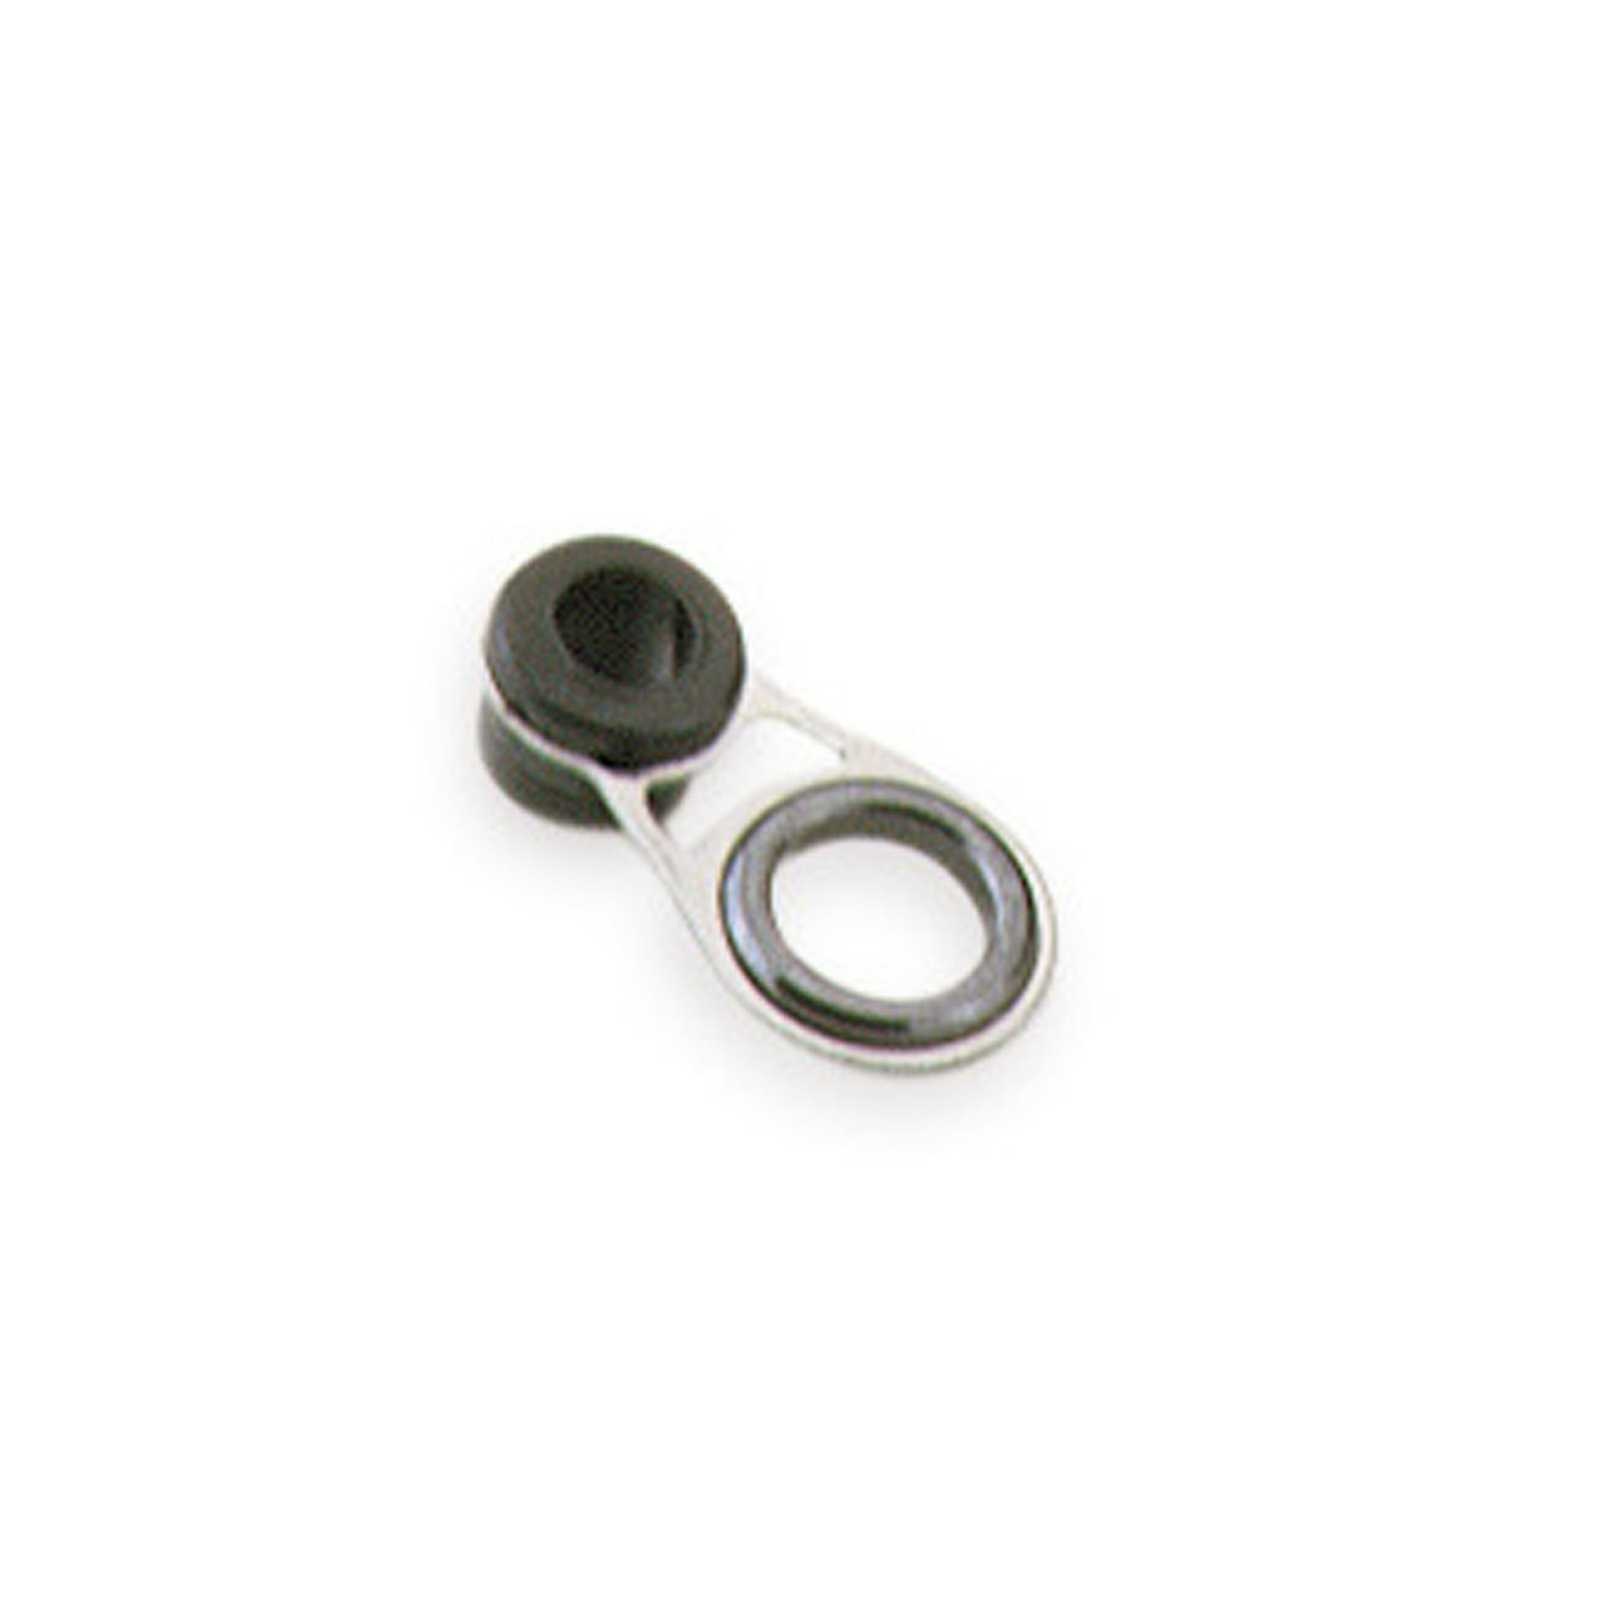
Guide coulissant en titane 1,8-4 Lineaeffe 3000418
Brand: Lineaeffe
Guide coulissant en titane 1,8-4 Lineaeffe 3000418 Description: Le guide coulissant en titane 1,8-4 de Lineaeffe est un accessoire incontournable pour les passionnés de baignade et de sports aquatiques. Fabriqué à partir de titane de haute qualité, ce guide offre une durabilité exceptionnelle tout en restant léger. Grâce à sa conception innovante, il permet un coulissement fluide et précis, garantissant une expérience utilisateur optimale. Sa performance est accentuée par un design qui minimise la résistance à l'eau, ce qui en fait un outil efficace pour les utilisateurs en quête de vitesse et d'agilité. Parfaitement adapté aux conditions de mer calme ou en mouvement, il répond aux besoins des nageurs, plongeurs et pêcheurs. Principales caractéristiques: Matériau en titane ultra-résistant et léger pour une durabilité accrue. Design innovant permettant un coulissement fluide et précis. Réduction de la traînée pour une performance optimisée dans l'eau. Idéal pour les utilisateurs souhaitant allier confort et efficacité. Conçu pour résister aux conditions aquatiques difficiles tout en offrant stabilité et sécurité. Adaptabilité aux diverses technologies aquatiques, rendant le produit compatible avec de nombreux accessoires. Caractéristiques techniques: Fabricant: Lineaeffe SKU: 3000418 Matériau: Titane Taille / Dimensions: 1,8-4 Poids: Léger Couleur: Non spécifiée Taille: 1,8-4 Catégorie: Bâtons Tranche d’âge: Adultes Genre: Unisexe Utilisation recommandée: Le guide coulissant en titane 1,8-4 est idéal pour tous les utilisateurs, que ce soit pour le loisir, le niveau confirmé ou professionnel. Il est particulièrement adapté à la plongée en haute mer, au snorkeling sur récif et aux activités de pêche en eau douce. Les meilleures performances sont observées dans les eaux calmes ainsi que dans les courants modérés, offrant une expérience exceptionnelle dans divers environnements aquatiques. Pour maximiser son utilisation, il est recommandé de l’associer à d'autres équipements comme des palmes ou des cannes à pêche.
Category: Sporting Goods > Outdoor Recreation > Boating & Water Sports > Swimming > Child Swimming Aids